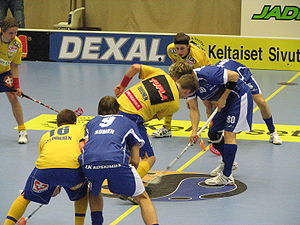
Floorball / Regler
Spillets sættes i gang ved face off.
Floorball er en holdsport i hockeyfamilien med 5 markspillere og en målmand på hvert hold. Man spiller med stave og plastikbold med huller på en indendørsbane med 50 cm høje bander. Kampe spilles i tre perioder af 20 minutter.